Robert Morris (financier)

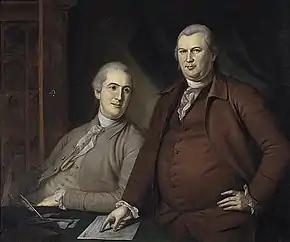
Painting of Gouverneur Morris and Robert Morris

With their plans to call a new state constitutional convention frustrated by Joseph Reed and others, Morris and James Wilson founded the Republican Society, a political club devoted to implementing a new state constitution. The Republican Society favored a bicameral legislature, a state executive with veto power, an independent judiciary, and an end to loyalty oaths to the state government. These oaths were designed to disenfranchise Quakers, Anabaptists, Jewish people, and other religious minorities. Other prominent Pennsylvanians, including Wilson, Benjamin Rush, Thomas Mifflin, and Charles Thomson, supported the Republican Society's goals, but Morris became the de facto leader of the faction that became known as the Republicans. Meanwhile, those who favored maintaining the state constitution became known as the Constitutionalists.